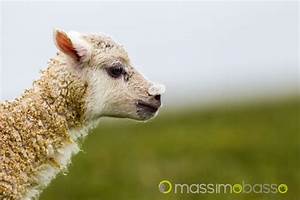
Label: sheep